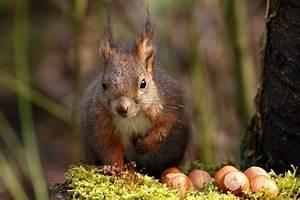
squirrel